Une si jolie petite plage

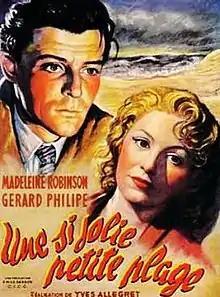
"Une si jolie petite plage" French release poster

Une si jolie petite plage (English titles: Such a Pretty Little Beach and Riptide) is a French drama film shot in black-and-white, directed by Yves Allégret and released in 1949. The film stars Gérard Philipe, Madeleine Robinson and Jane Marken.